Armoured fighting vehicles of the Irish Army

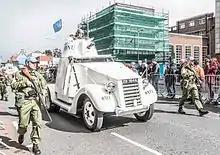
Thompson Ford Mk 6 armoured car (ZD 1844) in UN ONUC (Congo) livery during Easter Rising commemorative parade, Dublin 2016

The Irish National Army received seven Peerless armoured cars during the Irish Civil War and these were used by the Irish Defence Forces up until 1932. The Peerless armoured cars were fitted with two turrets each both armed with a single Hotchkiss machine gun. In 1935, 4 Irish Peerless armoured hulls were mounted on modified Leyland Terrier 6x4 chassis. A year later their twin turrets were replaced by a single Landsverk L60 tank turret. This new vehicle was known as the Leyland armoured car and remained in Irish service until the early 1980s. The fourteen old Irish Peerless turrets and its Hotchkiss machine guns were fitted to Irish built vehicles in 1940 called the Ford Mk V armoured car. A single replica has been preserved as part of the Curragh Cavalry Collection.